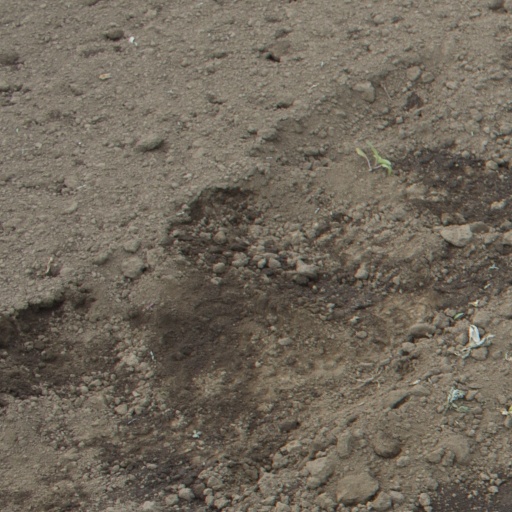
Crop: soybean